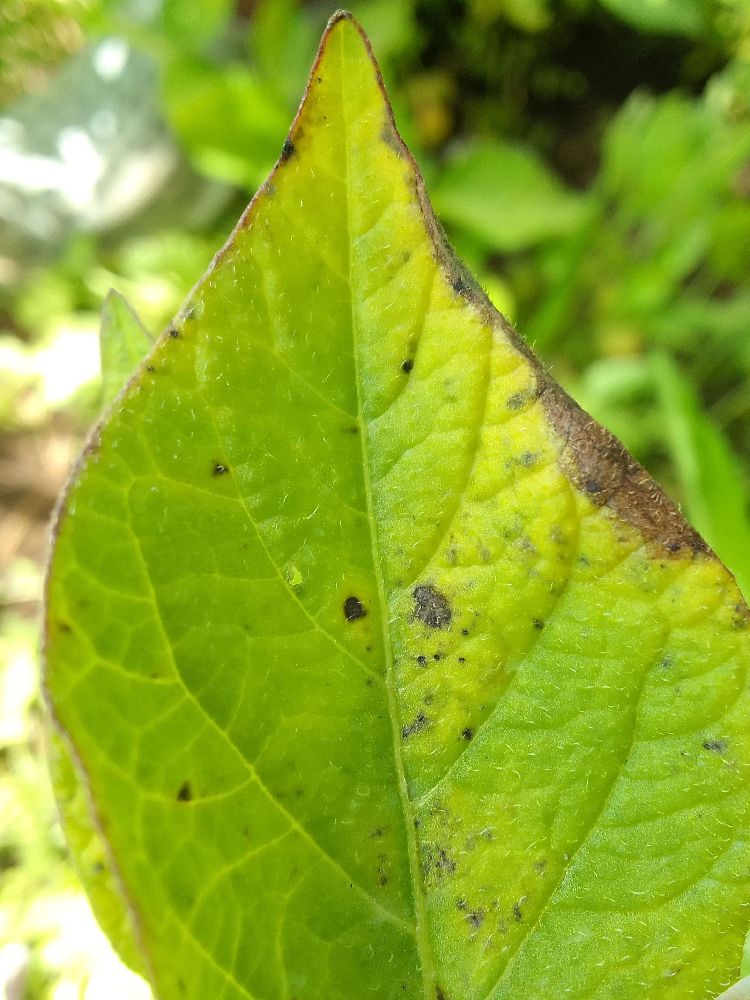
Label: Early blight